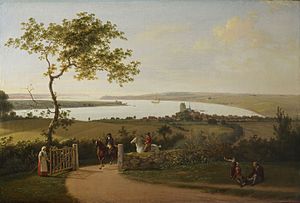
Middelfart / Historie / Renæssancen
Jens Juel malede omkring år 1800 denne udsigt over Middelfart og Lillebælt. Maleriet findes på Thorvaldsens Museum.
Middelfart er en købstad på Fyn, med 15.922 indbyggere. Byen ligger i Middelfart Kommune og hører til Region Syddanmark. Det gamle navn Melfar betyder "farvandet man rejser mellem" eller "den mellemste overfart" og henviser dermed til færgetrafikken mellem Jylland og Fyn. Byen er placeret mellem Lillebæltsbroen og Den gamle Lillebæltsbro ved Lillebælts smalleste sted. Byvåbnet forestiller et skib fra Middelfart. Fra Middelfart er der nordpå 11 kilometer til Fredericia, 34 km til Assens mod syd og knap 46 km til Odense mod øst.